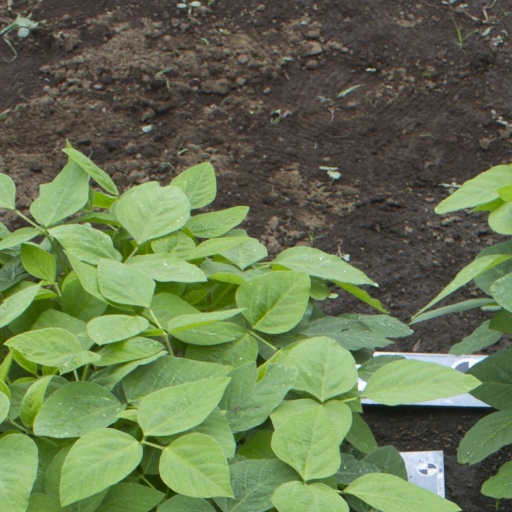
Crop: soybean